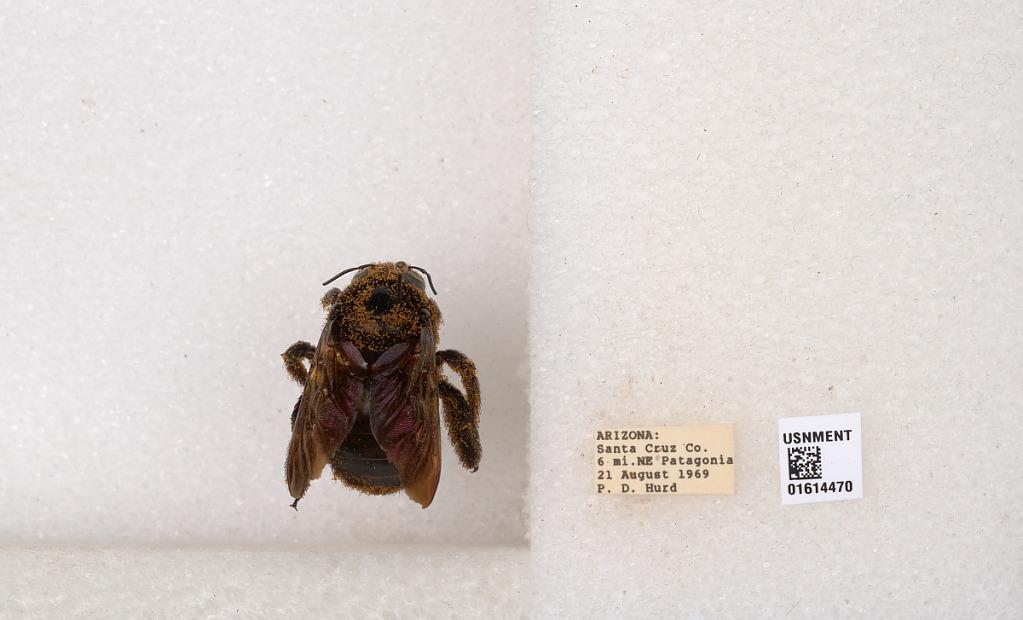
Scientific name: Xylocopa (Neoxylocopa) varipuncta Patton
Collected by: P. Hurd
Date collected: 1969-8-21
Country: United States
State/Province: Arizona
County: Santa Cruz
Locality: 6 miles northeast of Patagonia
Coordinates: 31.6011, -110.684